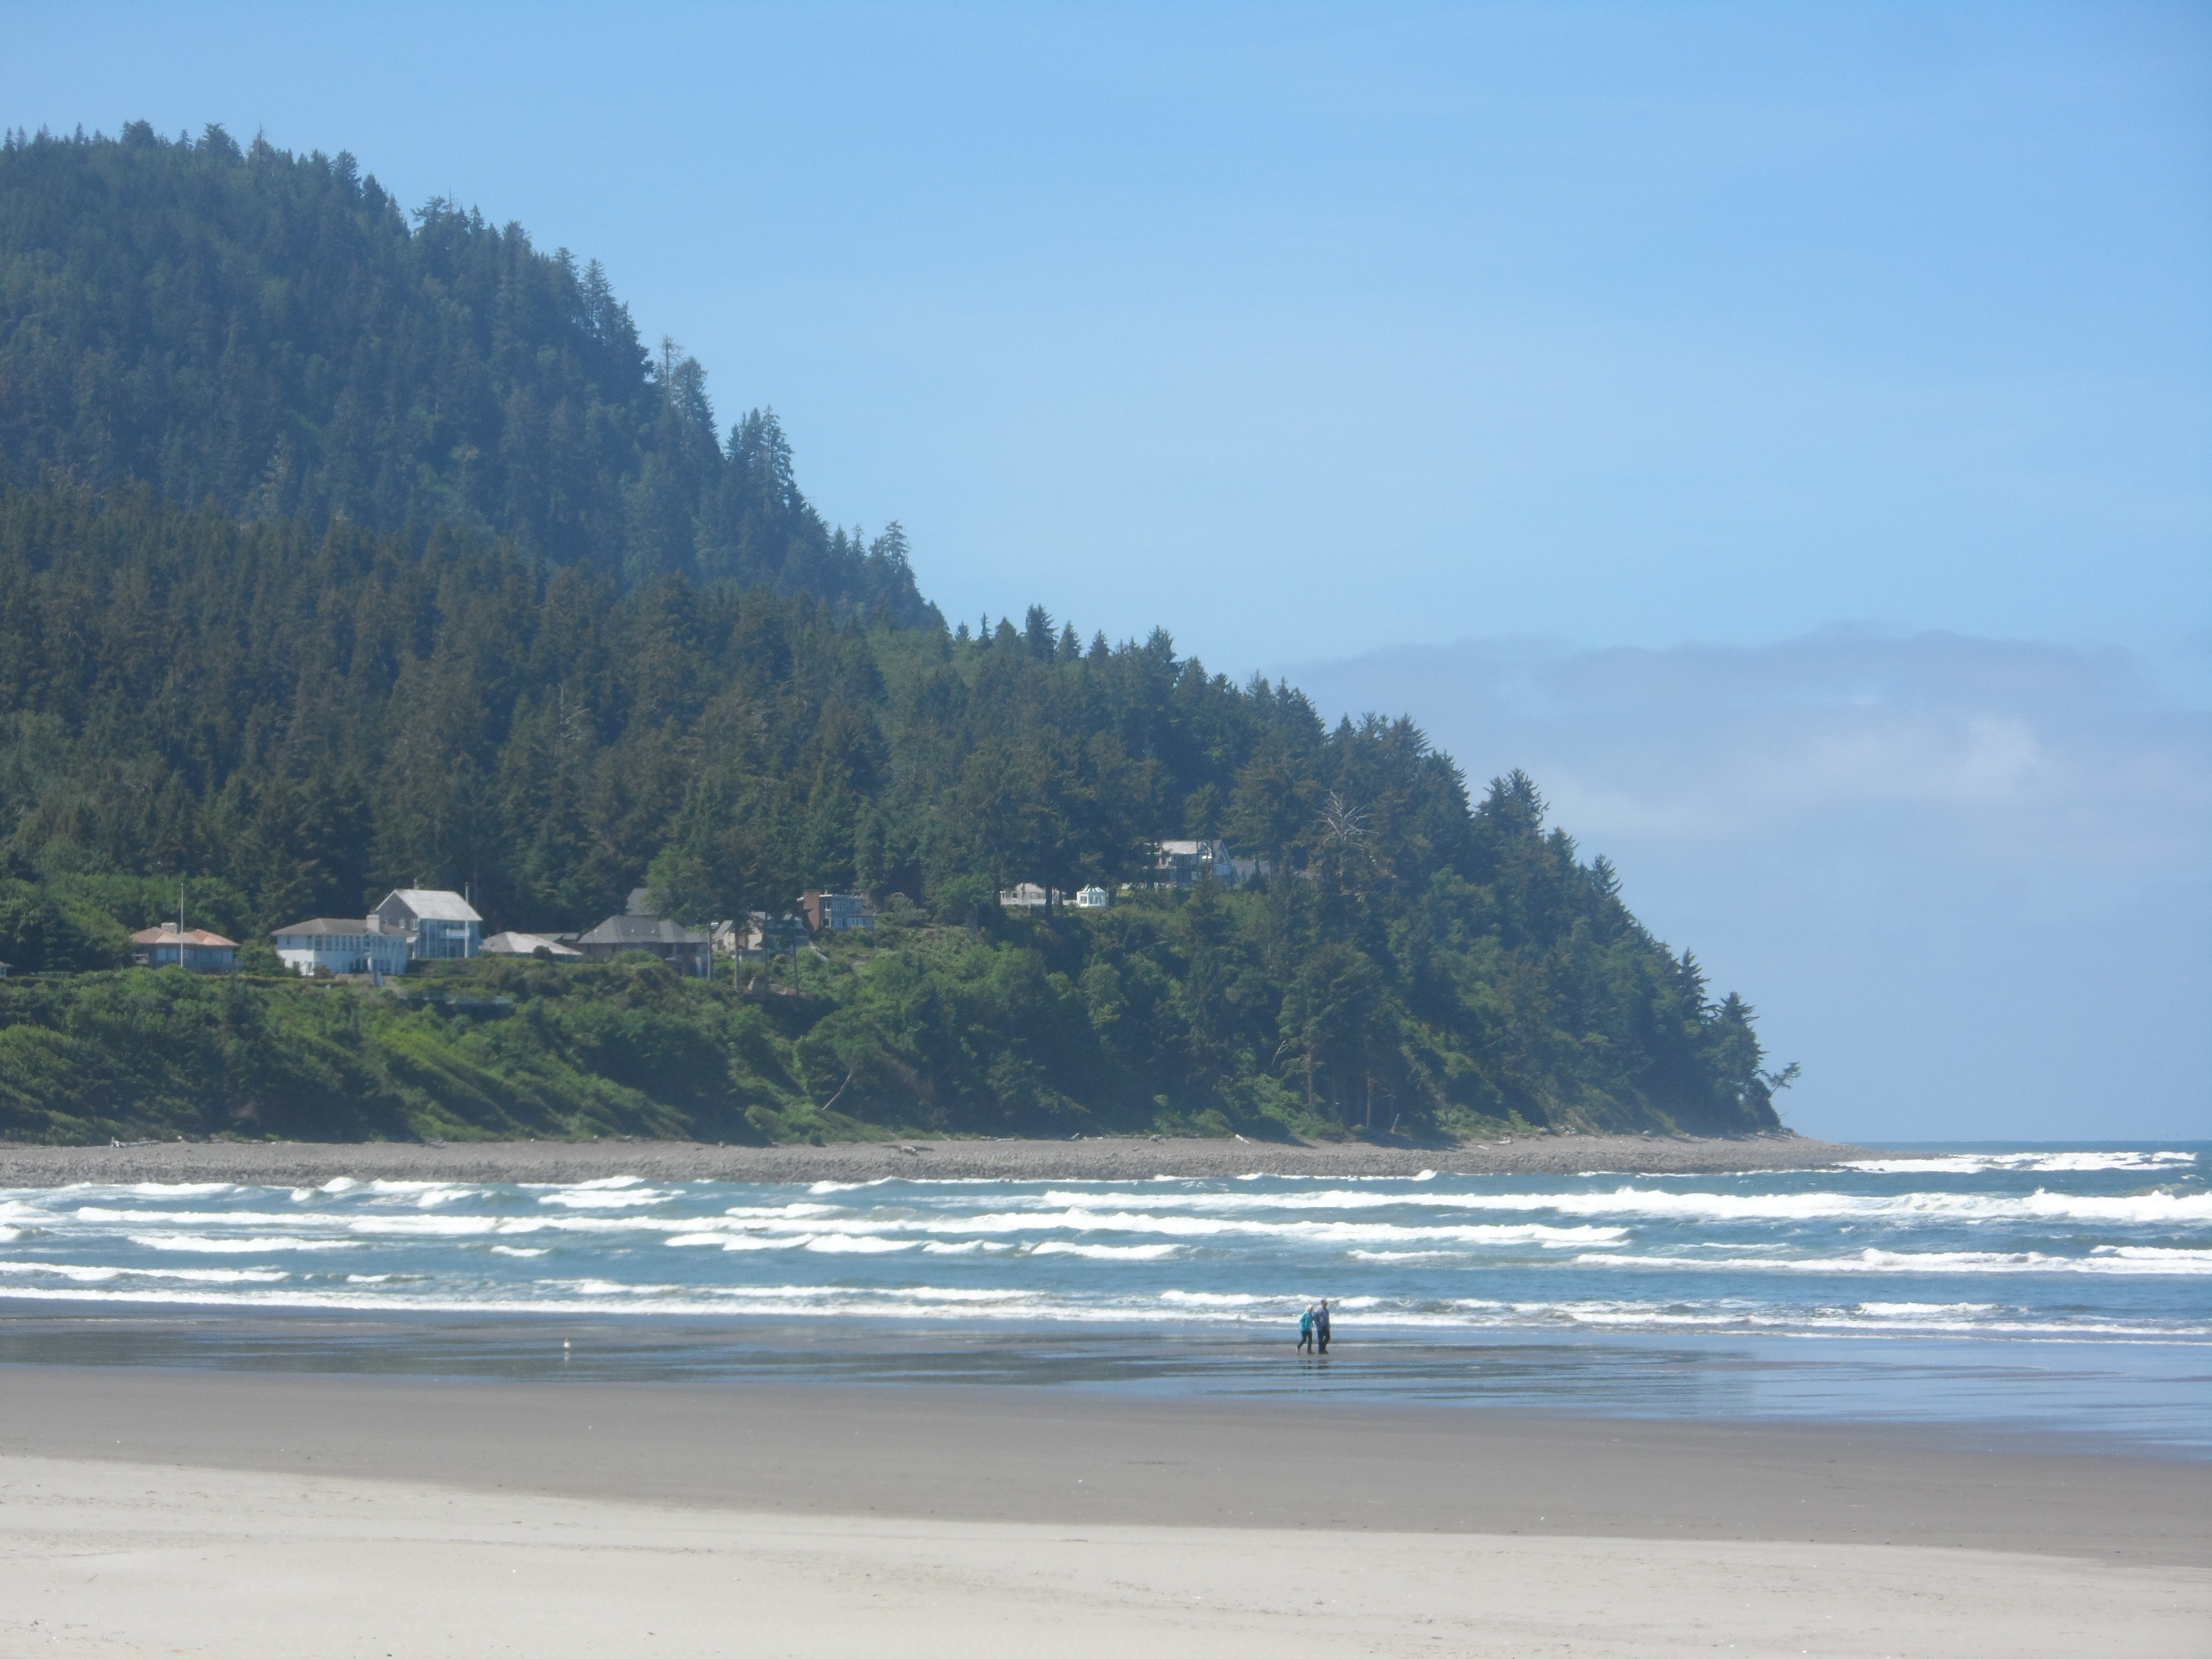
beach, sea, coast, water, ocean, shore, wave, vacation, seaside, calm, bay, romantic, body of water, waves, quiet, cape, wind wave, shore line